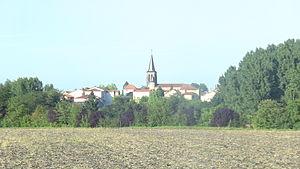
ceci est une vue globale des Martres sur Morge. on aperçoit le clocher du village au loin.
Martres-sur-Morge est une commune française, située dans le département du Puy-de-Dôme et la région administrative Auvergne-Rhône-Alpes. Elle fait partie de l'aire urbaine de Clermont-Ferrand.